Vicente Yáñez Pinzón

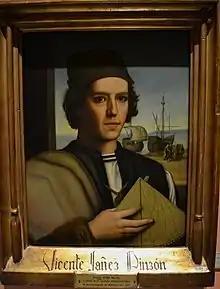
Vicente Yáñez Pinzón

Vicente Yáñez Pinzón (c. 1462 – after 1514) was a Spanish navigator and explorer, the youngest of the Pinzón brothers. Along with his older brother, Martín Alonso Pinzón ("c." 1441 – "c." 1493), who captained the "Pinta", he sailed with Christopher Columbus on the first voyage to the New World, in 1492, as captain of the "Niña".